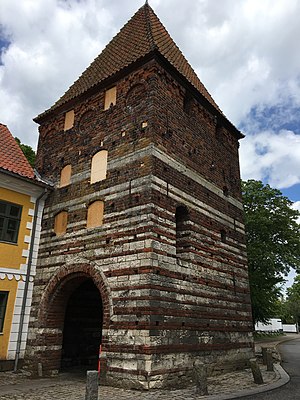
Mølleporten
Mølleporten i Stege på Møn under renovering i 2020.
Mølleporten i 2020 under renovering.
Mølleporten i Stege på Møn er den ene af kun to bevarede byporte i Danmark, hvor den anden er Vesterport i Faaborg. Den er et grundmuret porttårn i fire etager med et stejlt pyramideformet tag, formentlig opført i 1400-tallet, men først nævnt skriftligt i 1531 i Stege Bys bog. I slutningen af 1600-tallet blev der indrettet et fængsel på loftet i Mølletårnet. I portrummet er der brosten og langs væggene piksten. Alle etageadskillelser består af brædder og et svært bjælkelag.